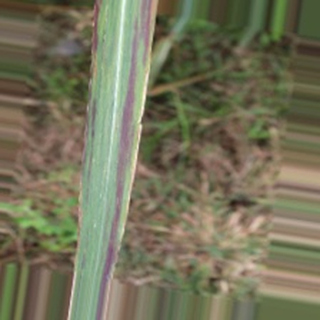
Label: sugarcane_bacterial_blight